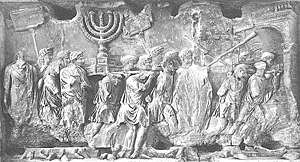
Jødernes historie / Palæstina som romersk provins
Jerusalem plyndres år 70
Jødernes historie kendetegnes ved omfattende folkevandringer. Oprindelig var denne betinget af skiftende besættelse fra fremmede magters side af jødernes historiske hjemsted i Palæstina, siden fulgte den jødiske diaspora, hvor jøder spredtes ud over Mellemøsten og Europa. Efter Amerikas opdagelse kom jøder også til dette kontinent. Fra midten af 1800-tallet skete en omfattende udvandring fra Europa til Amerika og til Palæstina. Efter 2. verdenskrig har vandringerne fortrinsvis været rettet mod Palæstina og den jødiske stat Israel, men der findes fortsat jøder over det meste af jorden, og vandringerne fortsætter endnu i det 21. århundredes begyndelse.